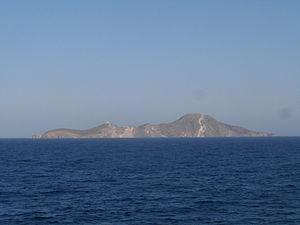
Velopoúla, en grec moderne : Βελοπούλα, est une île grecque du golfe Saronique. Elle a une superficie de 1,86 km² et ne compte aucun habitant permanent en 2011.